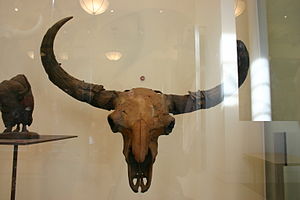
Steppebison
Kranium og horn af steppebison
Steppebison er en uddød art i Bison-slægten. Den levede på stepperne i Eurasien og Nordamerika i den pleistocæne epoke. Den uddøde ved afslutningen af den seneste istid, hvor den blev erstattet af sine slægtninge Europæisk bison i Europa og Amerikansk bison i Nordamerika. Den canadiske skovbison, en underart af amerikansk bison, har mange træk til fælles med steppebison.